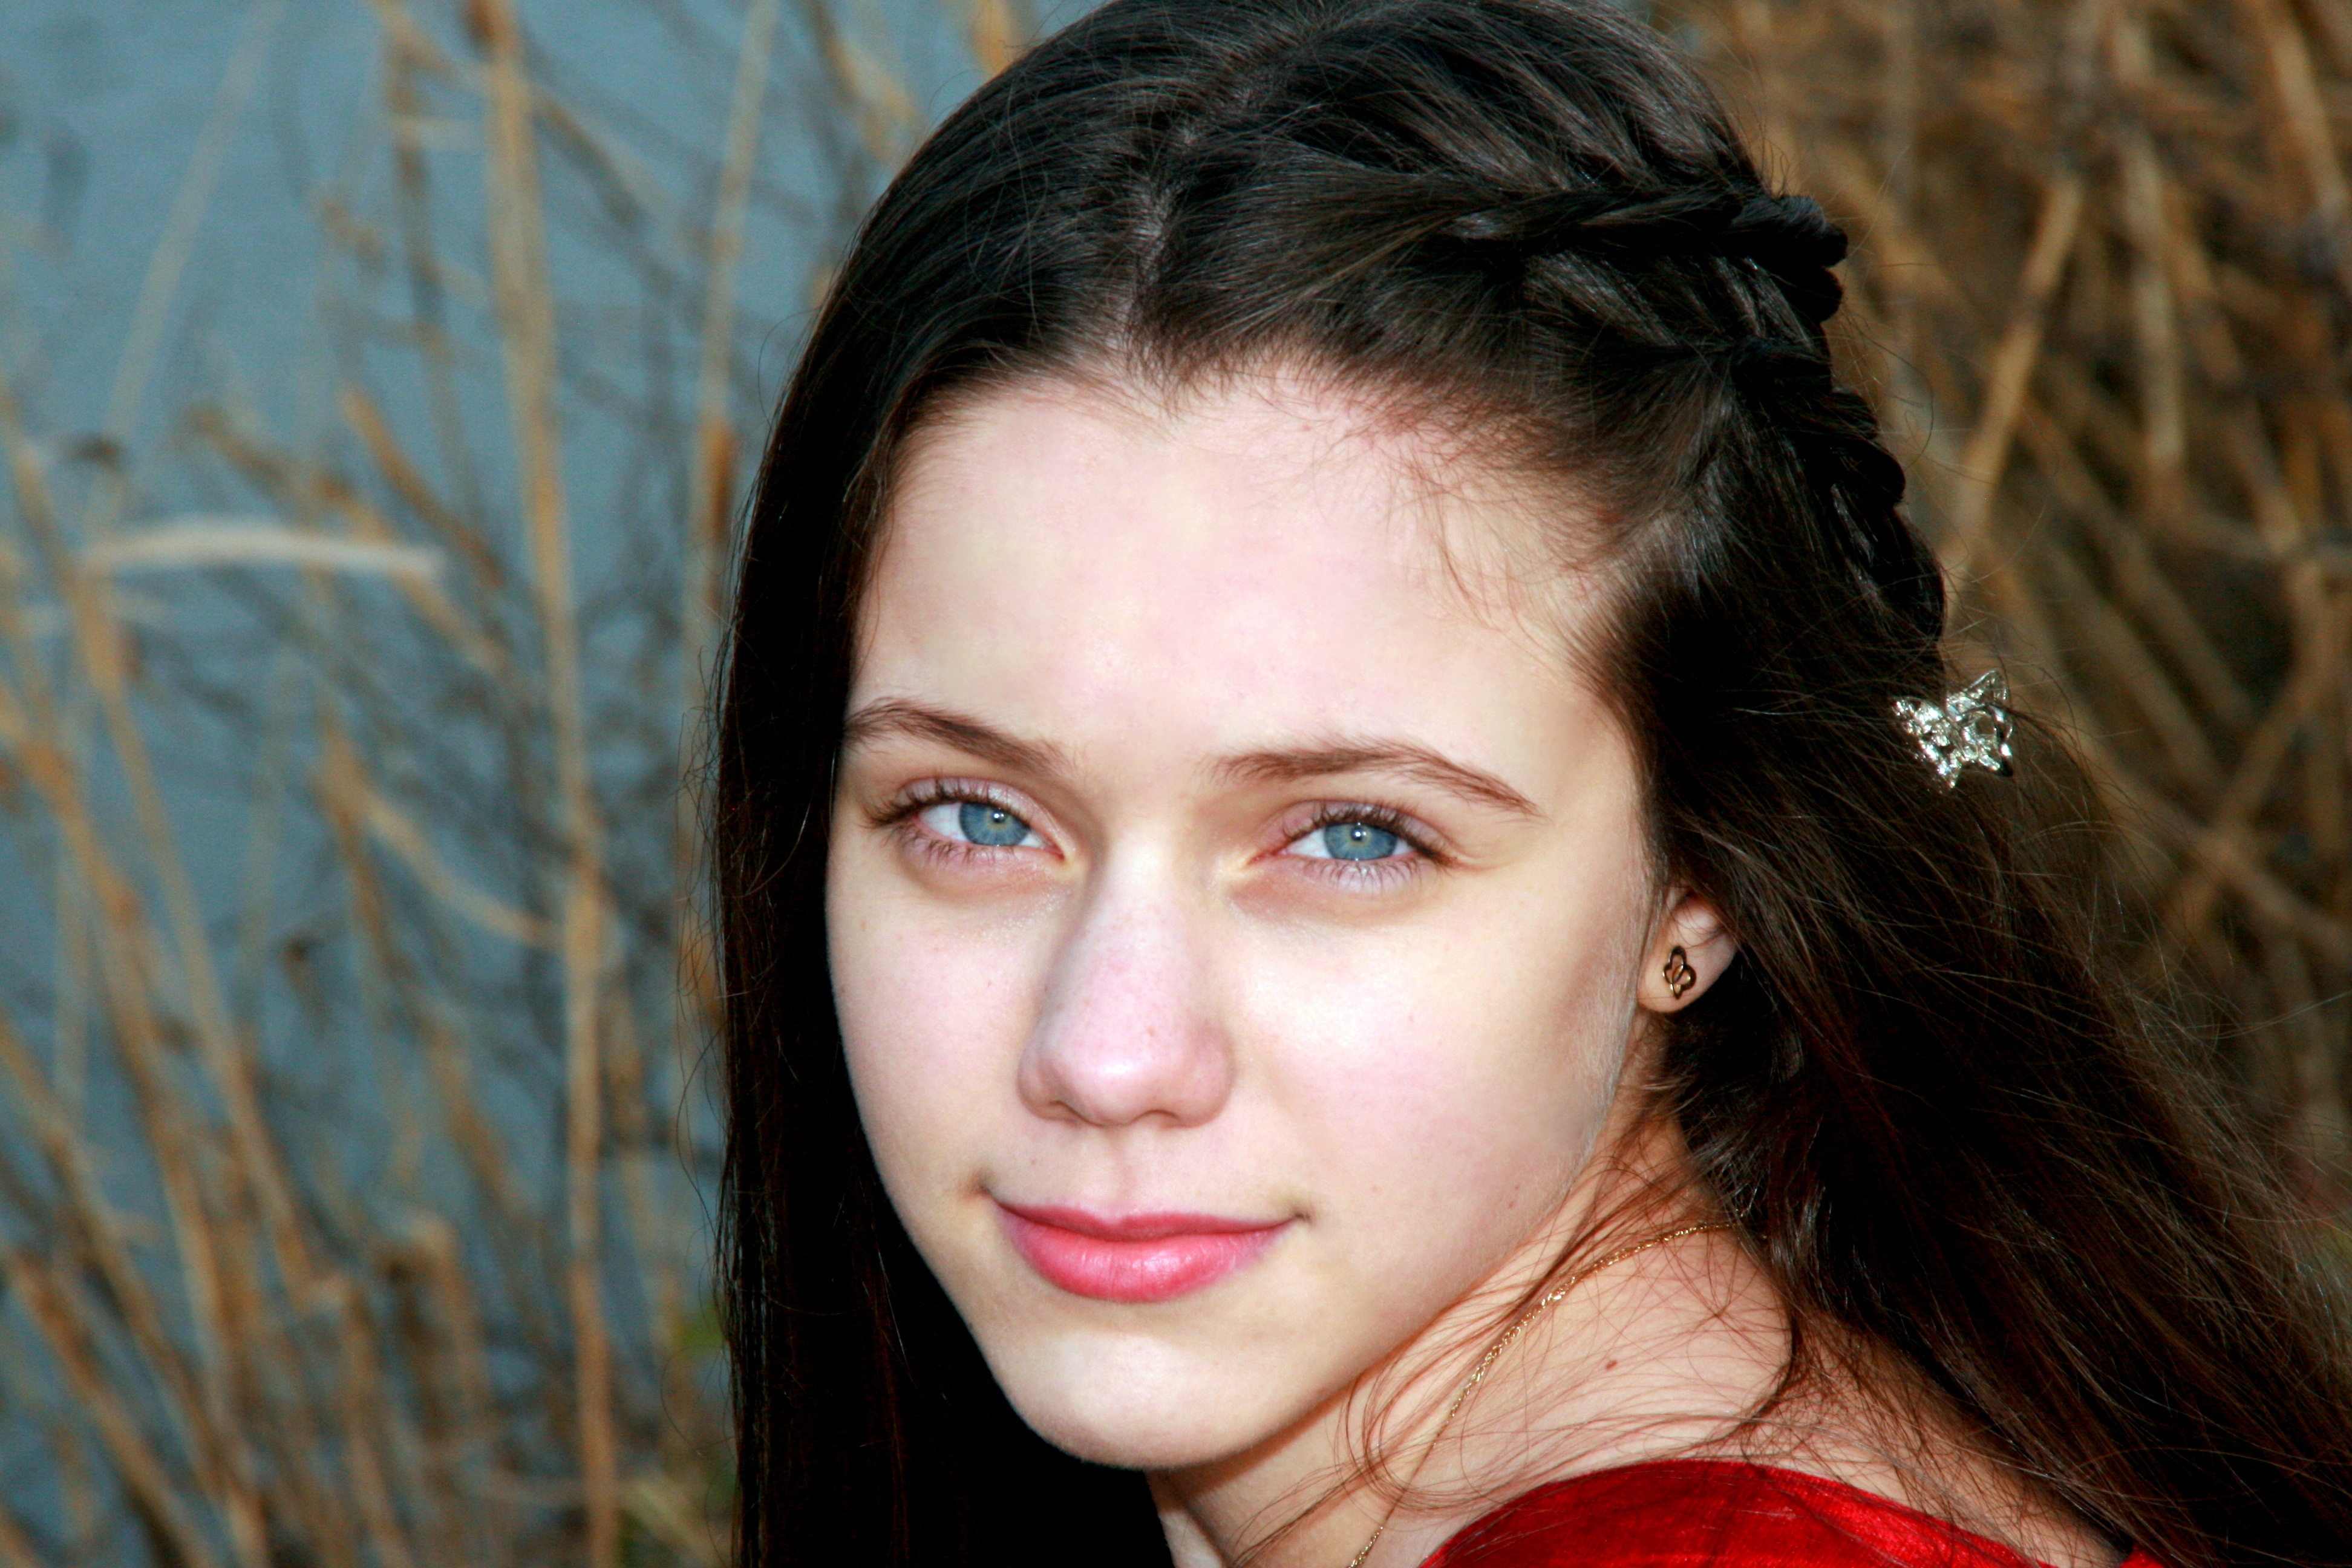
person, girl, woman, hair, photography, lake, reed, portrait, model, spring, red, color, fashion, lady, facial expression, lip, hairstyle, smile, long hair, close up, human body, face, nose, eye, head, skin, beauty, nice, organ, story, princess, blue eyes, photo shoot, brown hair, portrait photography